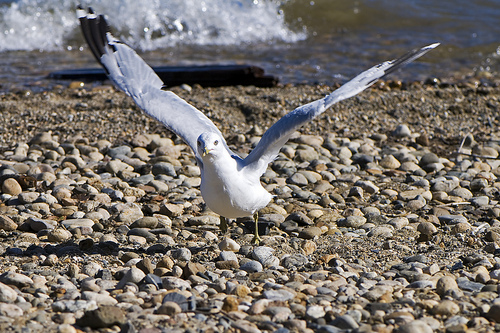
this bird is all white with grey wings and the tips of the wings are black with a white strip in it.
this bird has long grey coverts with a white abdomen and breast.
white bird with long white wings that are tipped black.
this large white bird has gray wings tipped with black feathers.
this bird has a white body, black tipped wing, and long hooked bill.
a water bird with black wingtips, a yellow bill and legs with a gray mantle and white belly.
this white bird has gray wings and yellow beak and webbed feet.
a large white bird with an impressive long wingspan.
this bird has a white crown with grey secondaries and yellow webbed feet.
a sea bird with a wide wingspan, blueish gray wings with black tips and a white belly.
Species: Ring Billed Gull